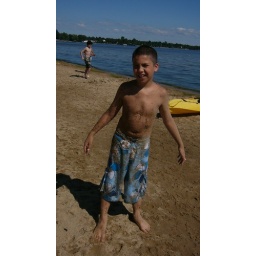
Ronnie after being covered in sand at Plattsburgh beach - summer 2007